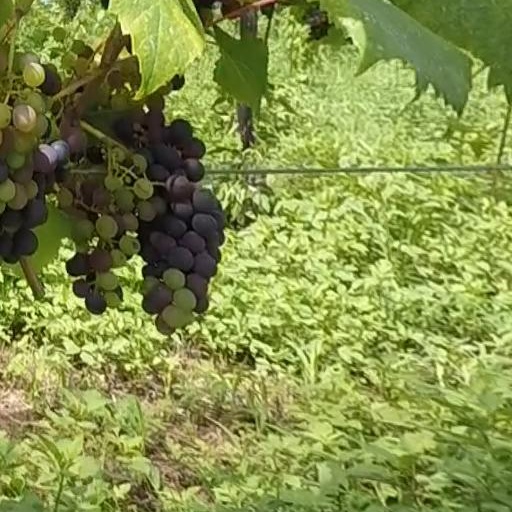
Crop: grape